Red Storm Rising (video game)

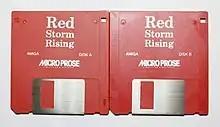
Amiga floppy disks

Red Storm Rising is a simulation video game based on Tom Clancy's 1986 novel "Red Storm Rising" and released in 1988 by MicroProse. The player is put in charge of an American SSN submarine in the Norwegian Sea Theater with the overall role of a hunter killer performing various missions in the context of the global conflict described in the book representing a campaign. Its original Commodore 64 version was co-designed and co-programmed by the famous game designer Sid Meier.